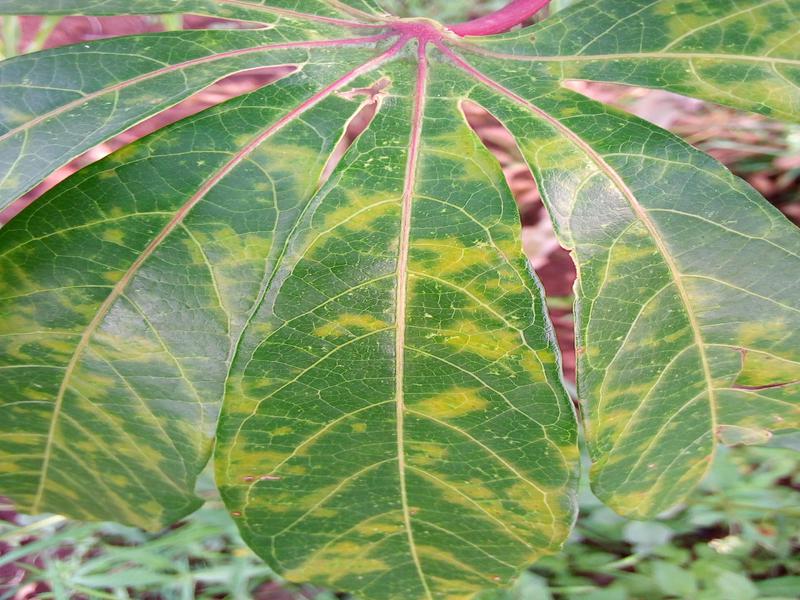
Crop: cassava
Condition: brown_streak_disease